Make Me Like You

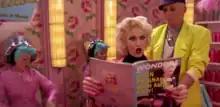
The video refers to Stefani's personal life with a tabloid-magazine headline, "Gwen Pregnant with Alien Baby!"

In the video, Stefani wakes up amid debris from a car crash in a black-and-white striped gown over a black turtleneck and black pants. She gets up, walks past a line of hanging clocks and is greeted by four women in bodysuits. One of them removes Stefani's gown, and another replaces it with a red kimono. She enters a pink hair salon, where Stefani's friend and hairstylist Danilo Dixon greets her and seats her in a rolling chair. Salon assistant Meg DeAngelis gives Stefani a tabloid magazine with the headline "Gwen Pregnant with Alien Baby!", a reference to real-life pregnancy rumors. In the second verse, the singer changes into a sequined blazer in a mirror room and enters a red tunnel behind two male breakdancers.